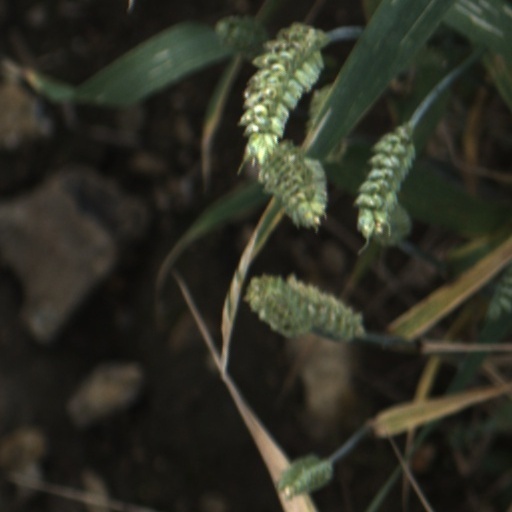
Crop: wheat